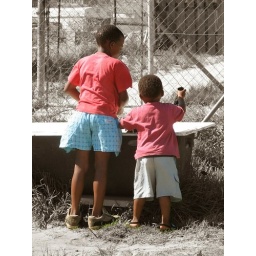
Foster brothers washing clothes in a bath